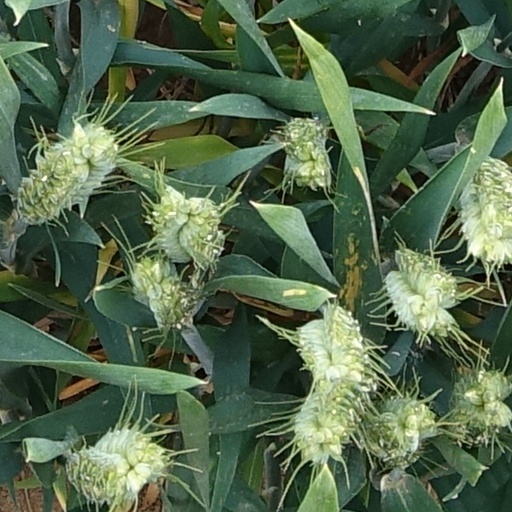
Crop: wheat